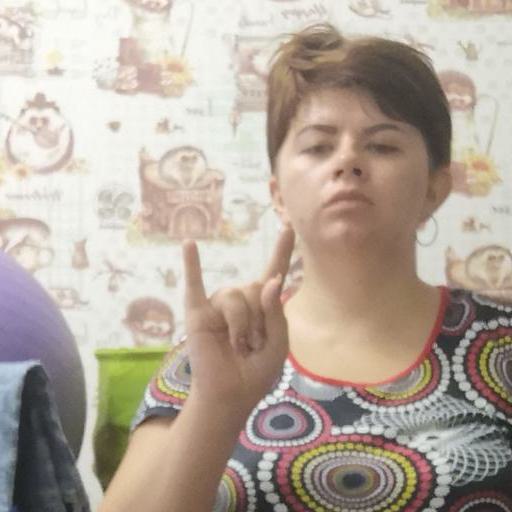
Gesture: rock